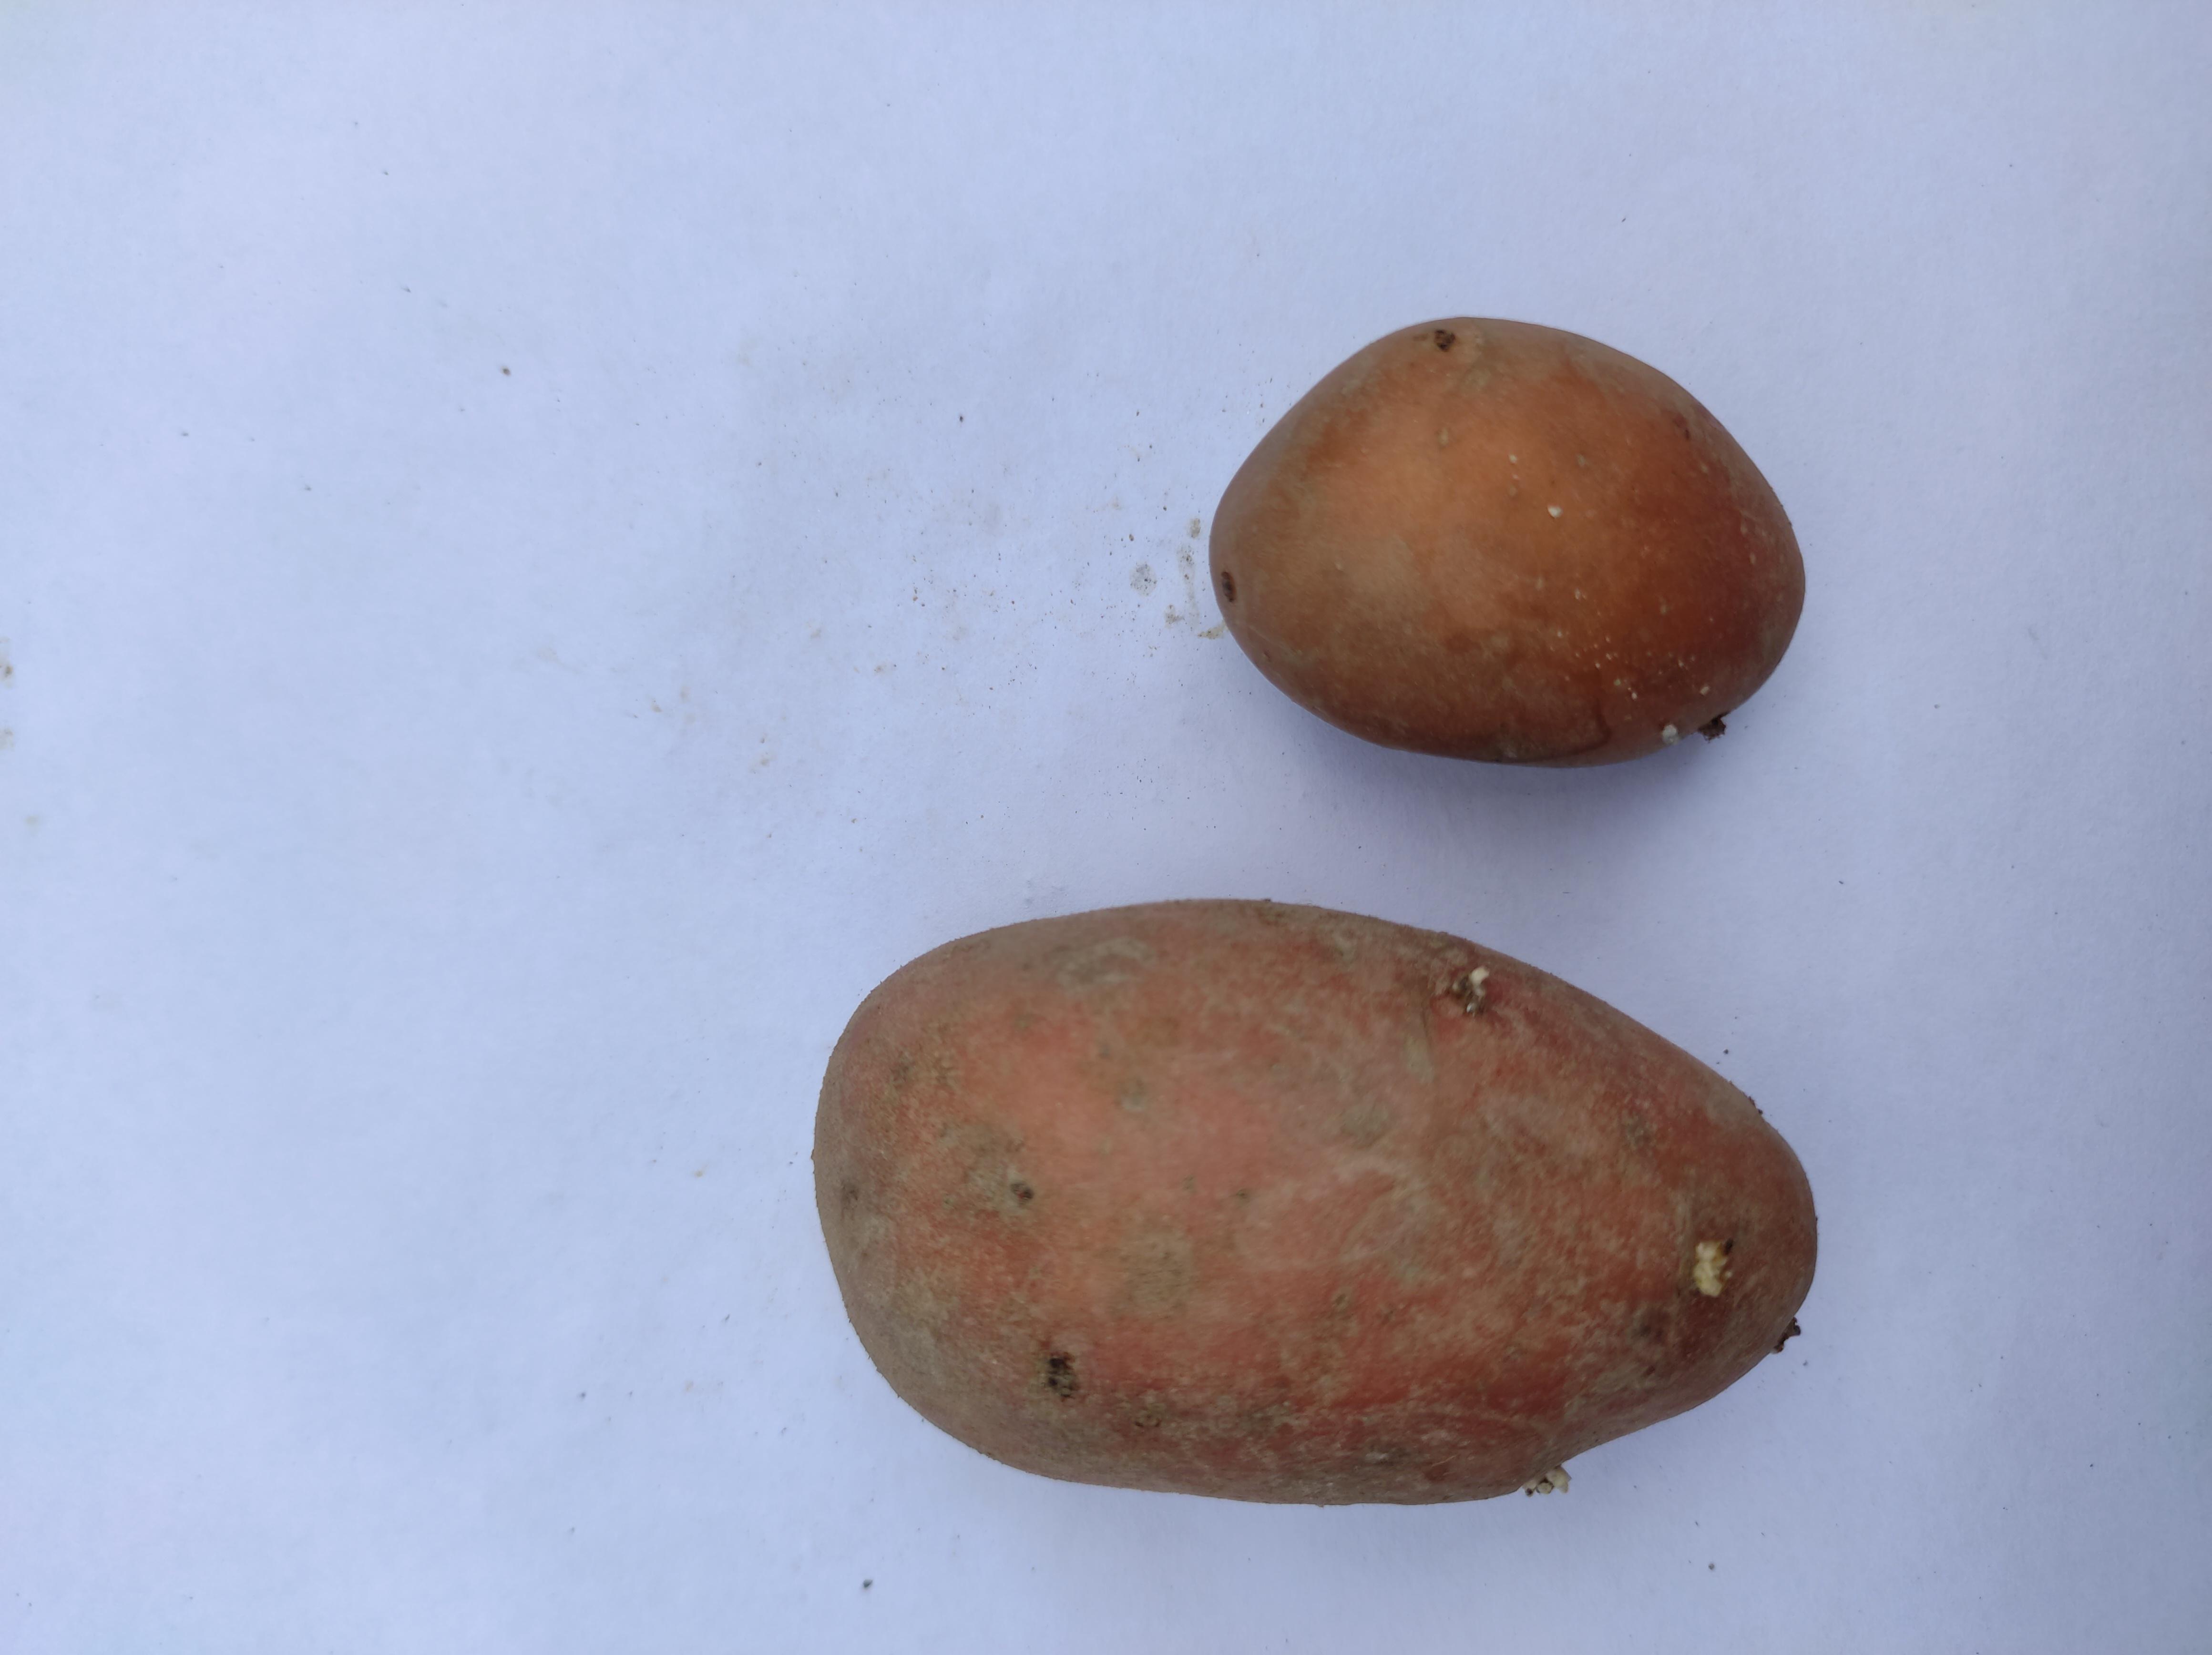
Label: Potato